Chestnut Canoe Company

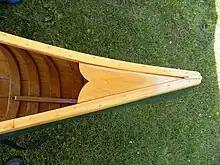
1909 Chestnut, displaying deck similar to that of a B.N. Morris

When Chestnut's business increased to the degree that additional experienced builders were required, William Chestnut ventured to Maine and aggressively recruited men from the Old Town factory. Old Town responded by filing a lawsuit and threatened to set up a factory of their own in Canada.